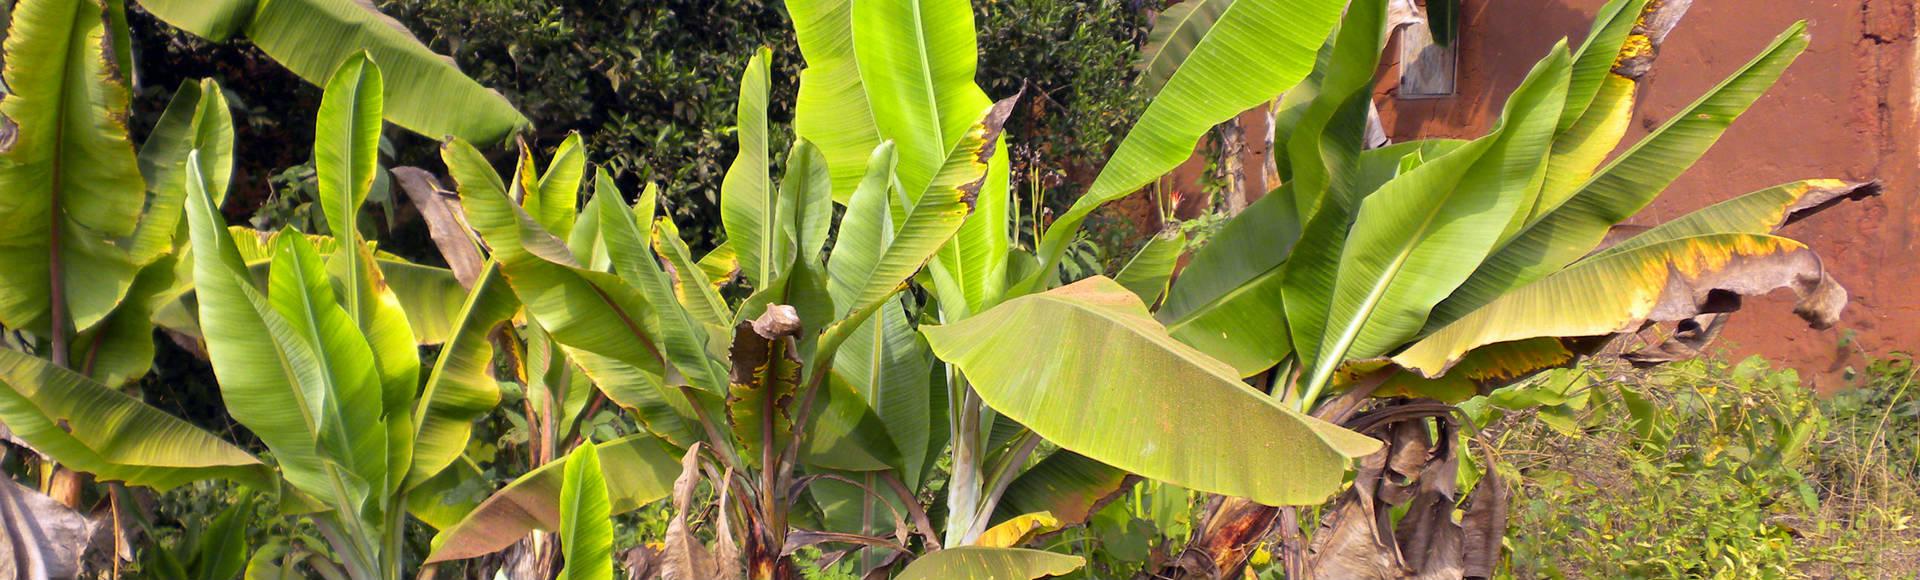
Plant: Banana
Disease: banana bunchy top